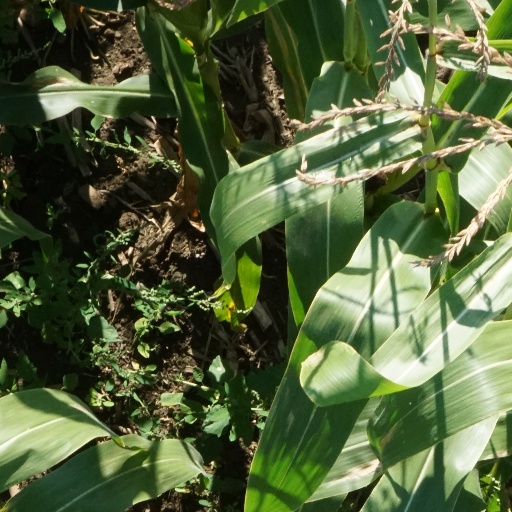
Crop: maize; corn